2008 United States House of Representatives elections in Washington

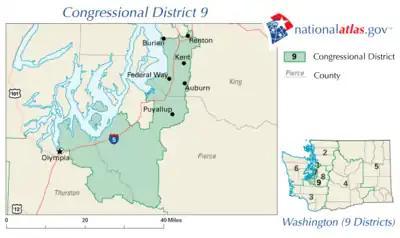

Incumbent Republican Dave Reichert has represented the 8th district in Congress since 2005. Reichert won in the 2006 election with 51.5% of the vote. He was opposed by Democratic candidate Darcy Burner. The primary also included Democrats James Vaughn and Keith Arnold, and Independents Richard Todd and Boleslaw Orlinski.